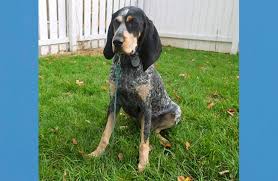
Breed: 217-n000050-bluetick